Nick Tahou Hots

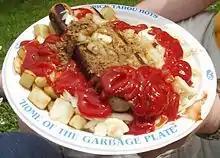
Nick Tahou's Garbage Plate

Nick's has been featured on Food Network's "Unwrapped" episode titled "Funny Foods" as well as the "City in a Box" Monopoly-based board game showcasing famous Rochester locales. The Garbage Plate was also highlighted in the July 2007 issue of the US Airways inflight magazine.